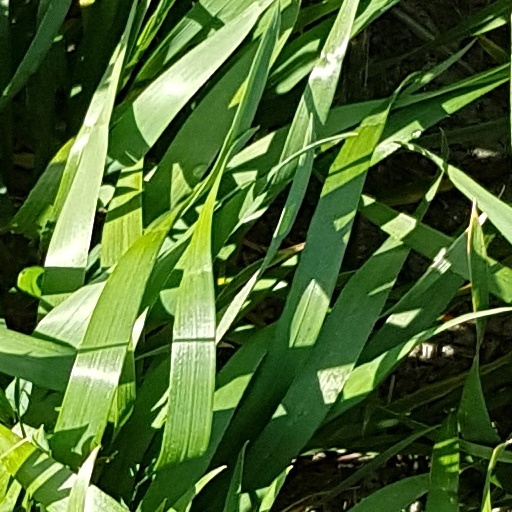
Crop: wheat